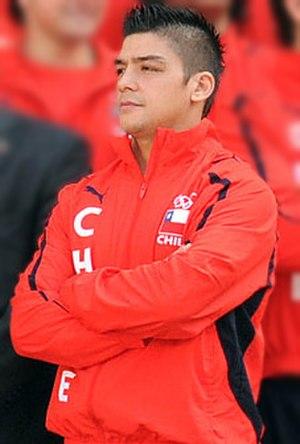
David Dubó est un karatéka chilien né le 26 janvier 1986. Il est surtout connu pour avoir été titré champion du monde de karaté en kumite individuel masculin moins de 75 kilos aux championnats du monde de karaté 2008 à Tōkyō, au Japon.